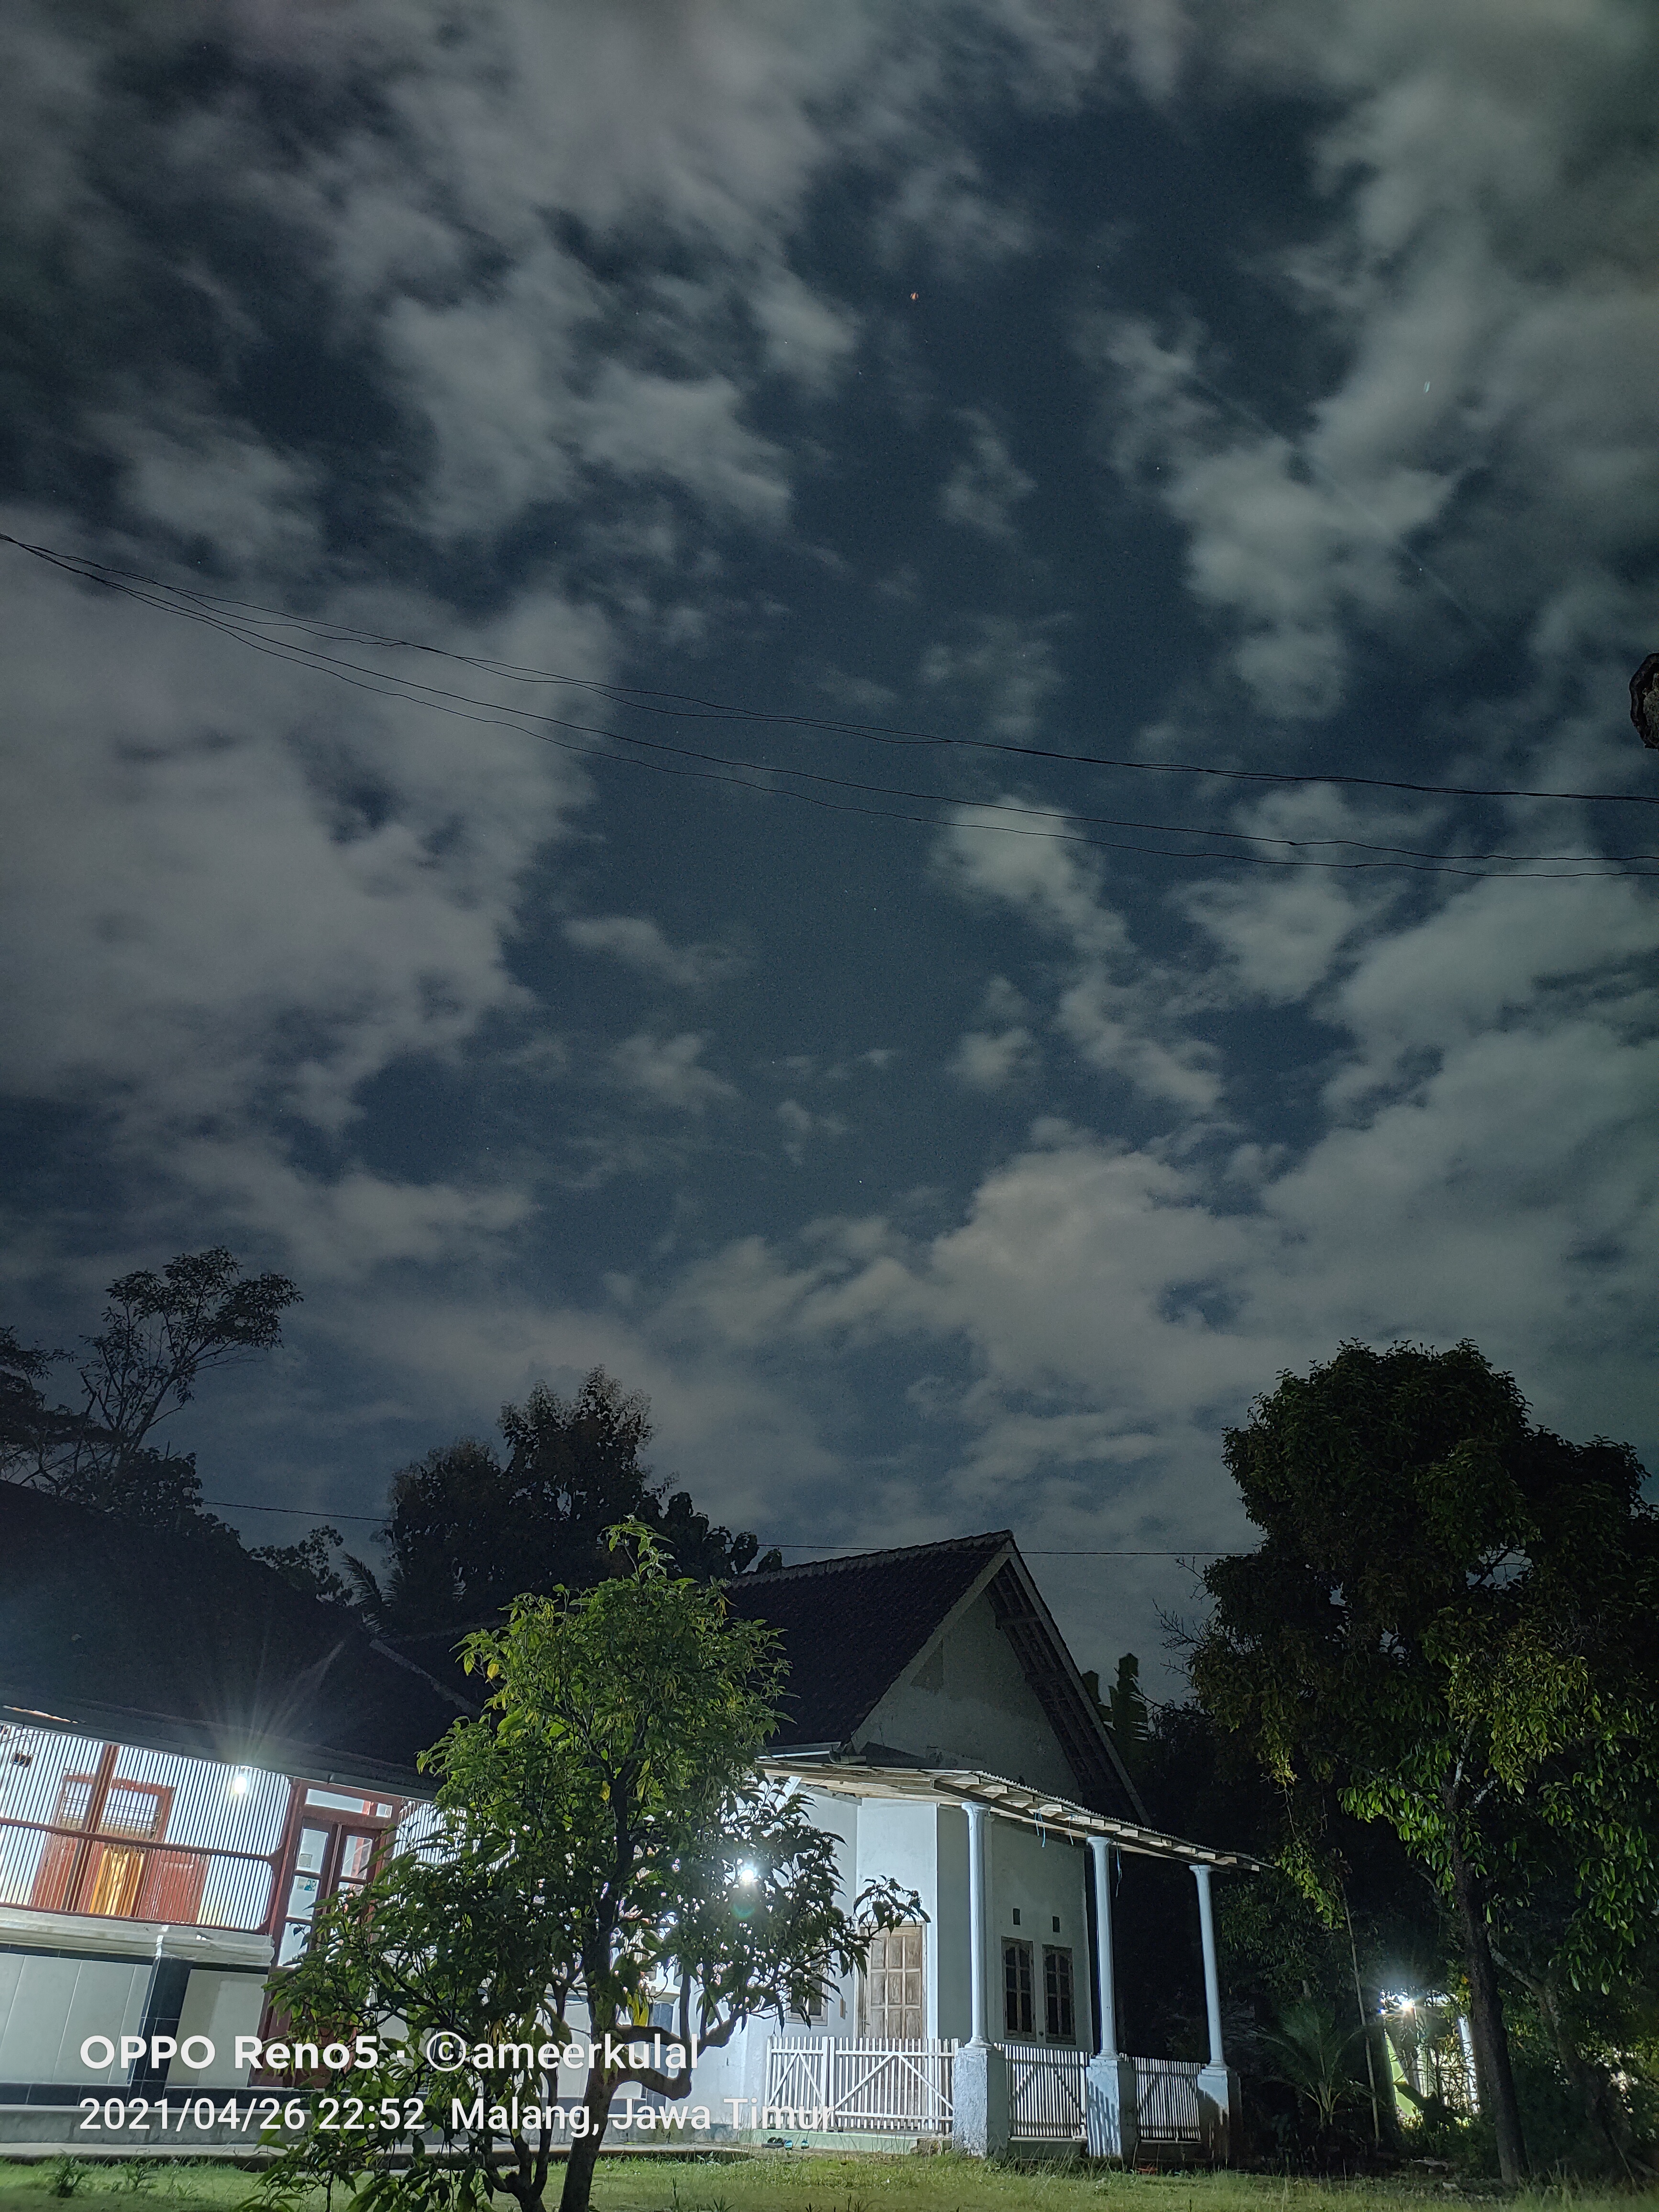
grass, beautiful, on, night, day, bandaged, hard, corner, and, side, shades, tears, flowing, rushing, cheeks, flying, majestic, towards, stars, which, cloud, sky, plant, atmosphere, window, tree, building, branch, cumulus, house, residential area, woody plant, shade, rural area, Tints and shades, natural landscape, landscape, roof, meteorological phenomenon, wilderness, cottage, evening, pole, suburb, darkness, home, grassland, siding, facade, plantation, horizon, yard, pasture, city